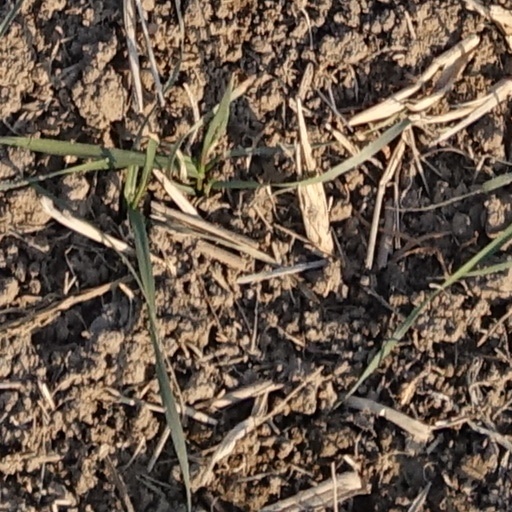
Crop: wheat